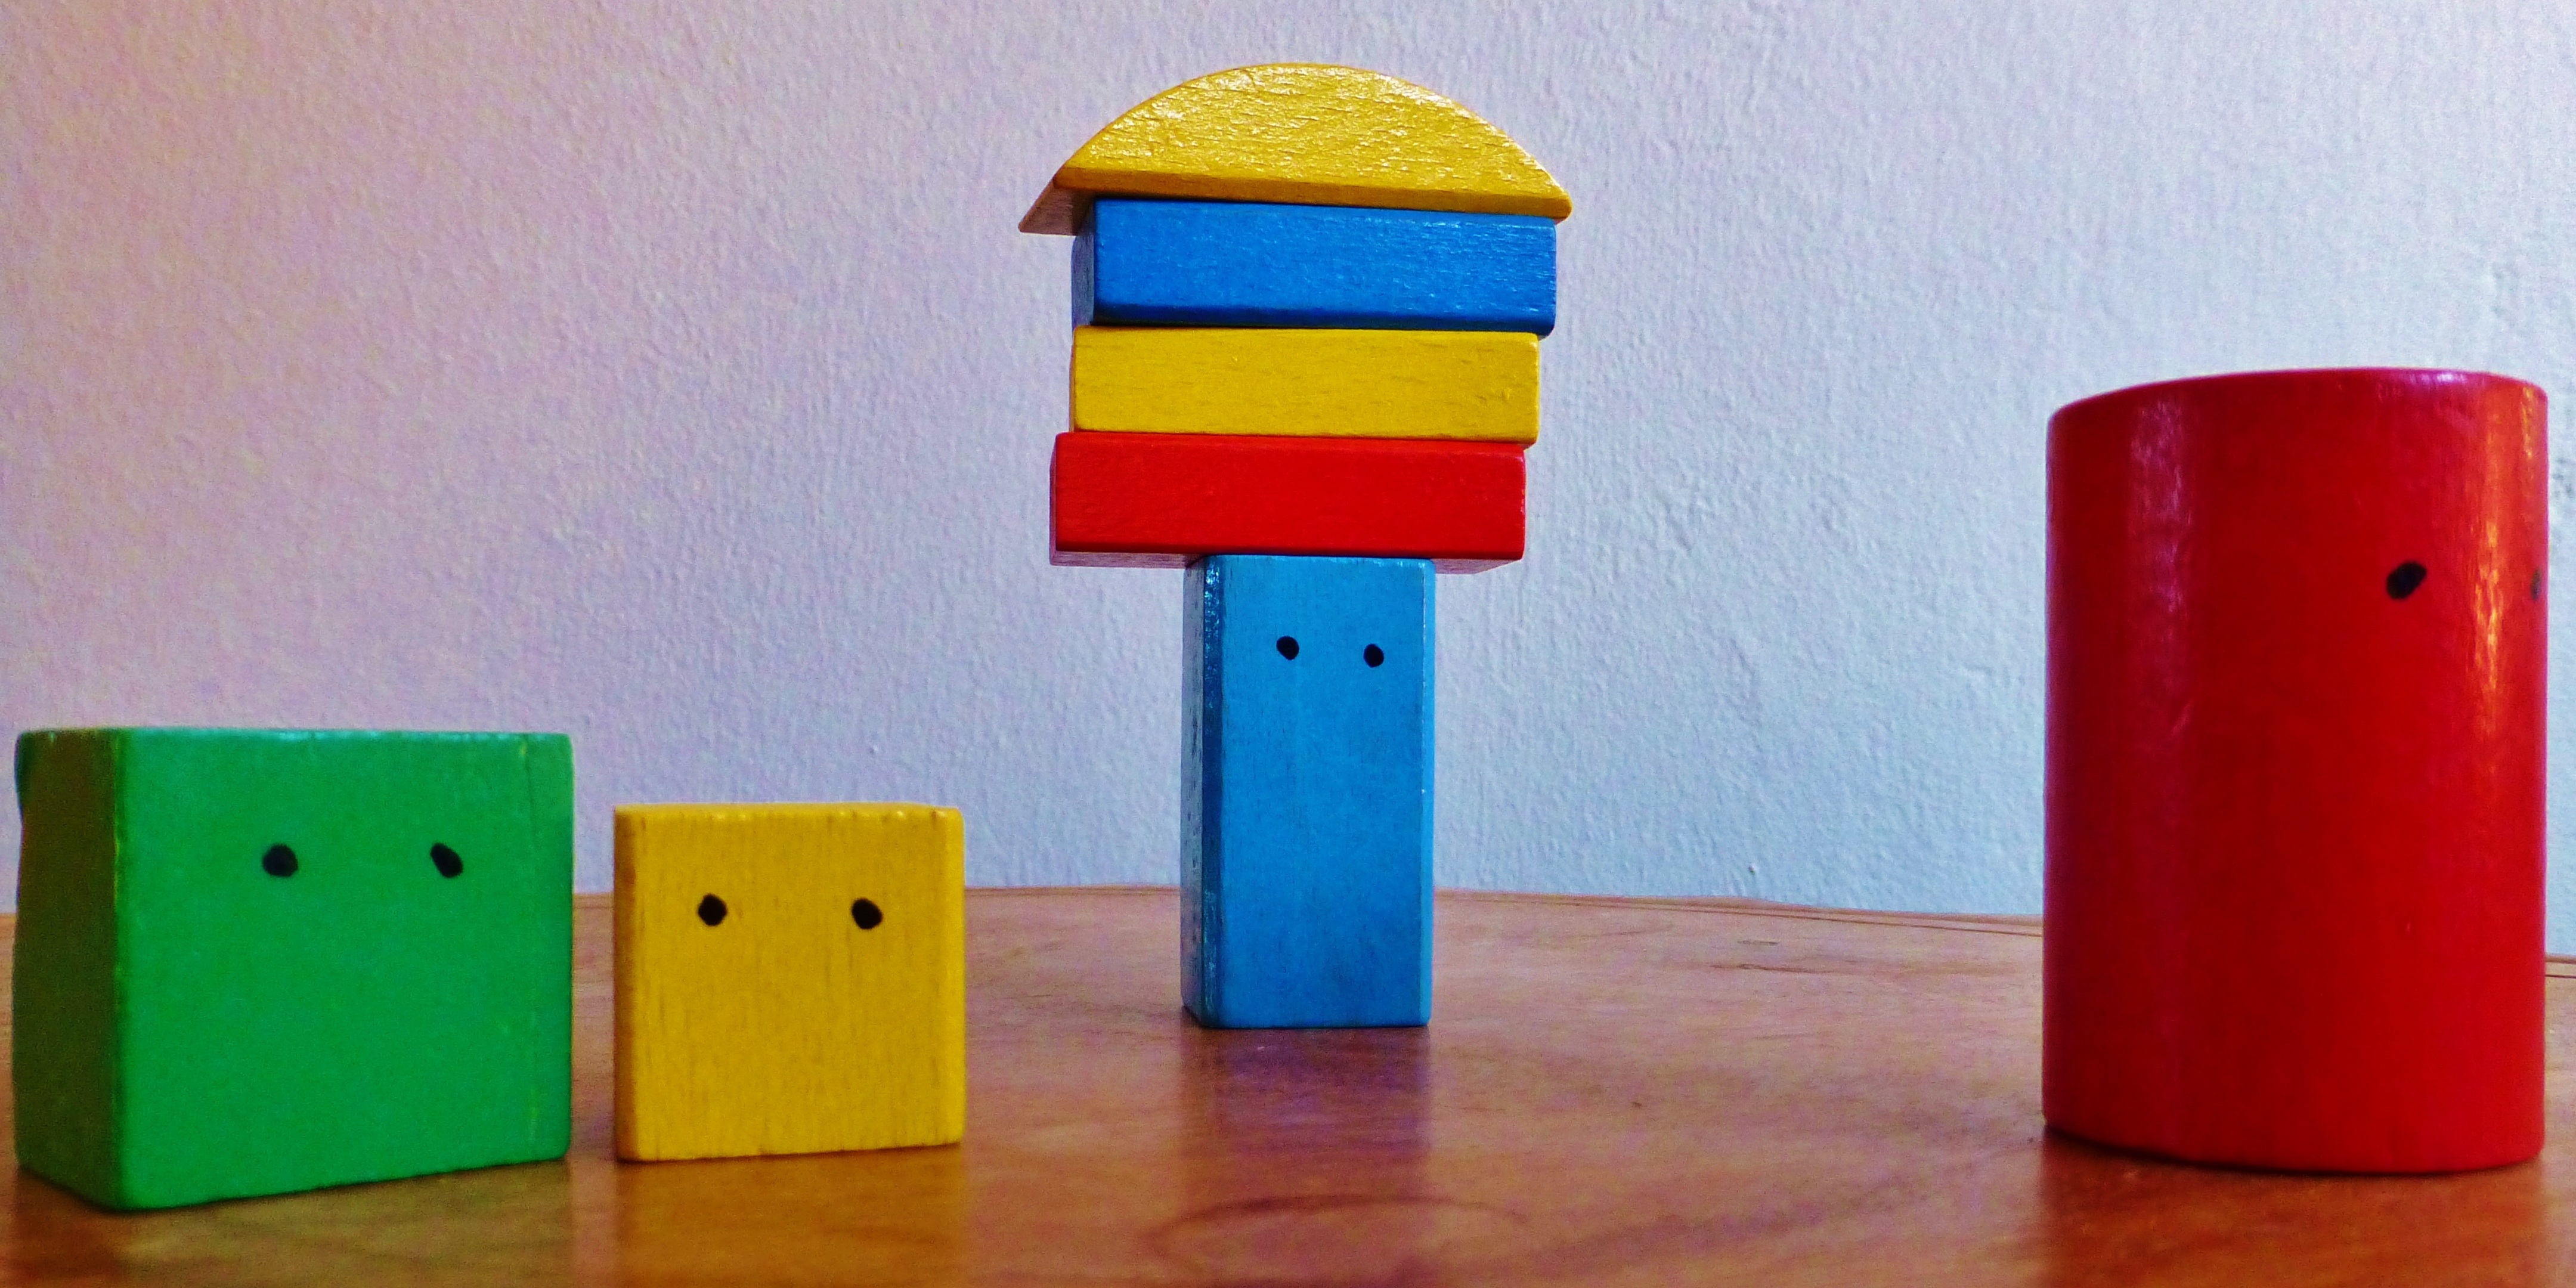
play, number, red, tower, color, colorful, yellow, lighting, toy, build, shape, children toys, family therapy, consulting, building blocks